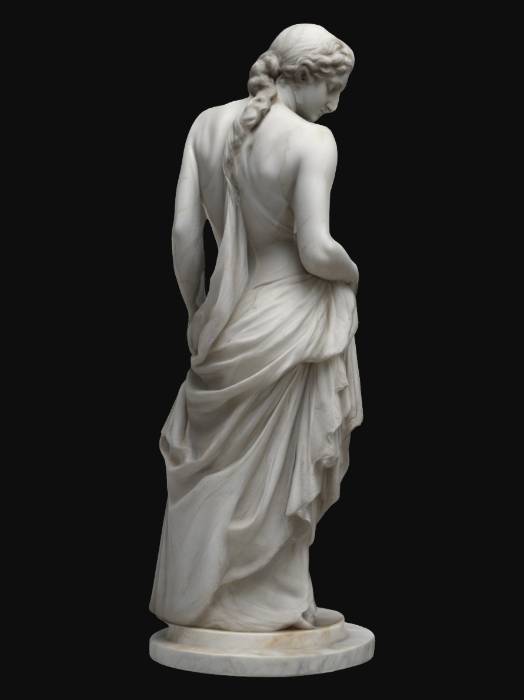
미적 점수 (1~10점): 6